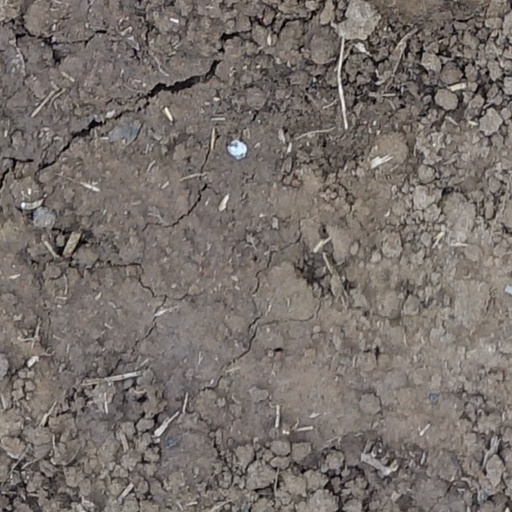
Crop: wheat